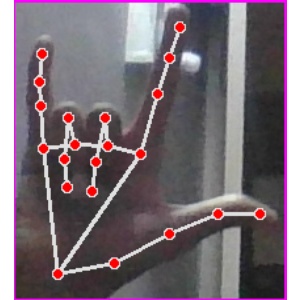
अक्षर: व